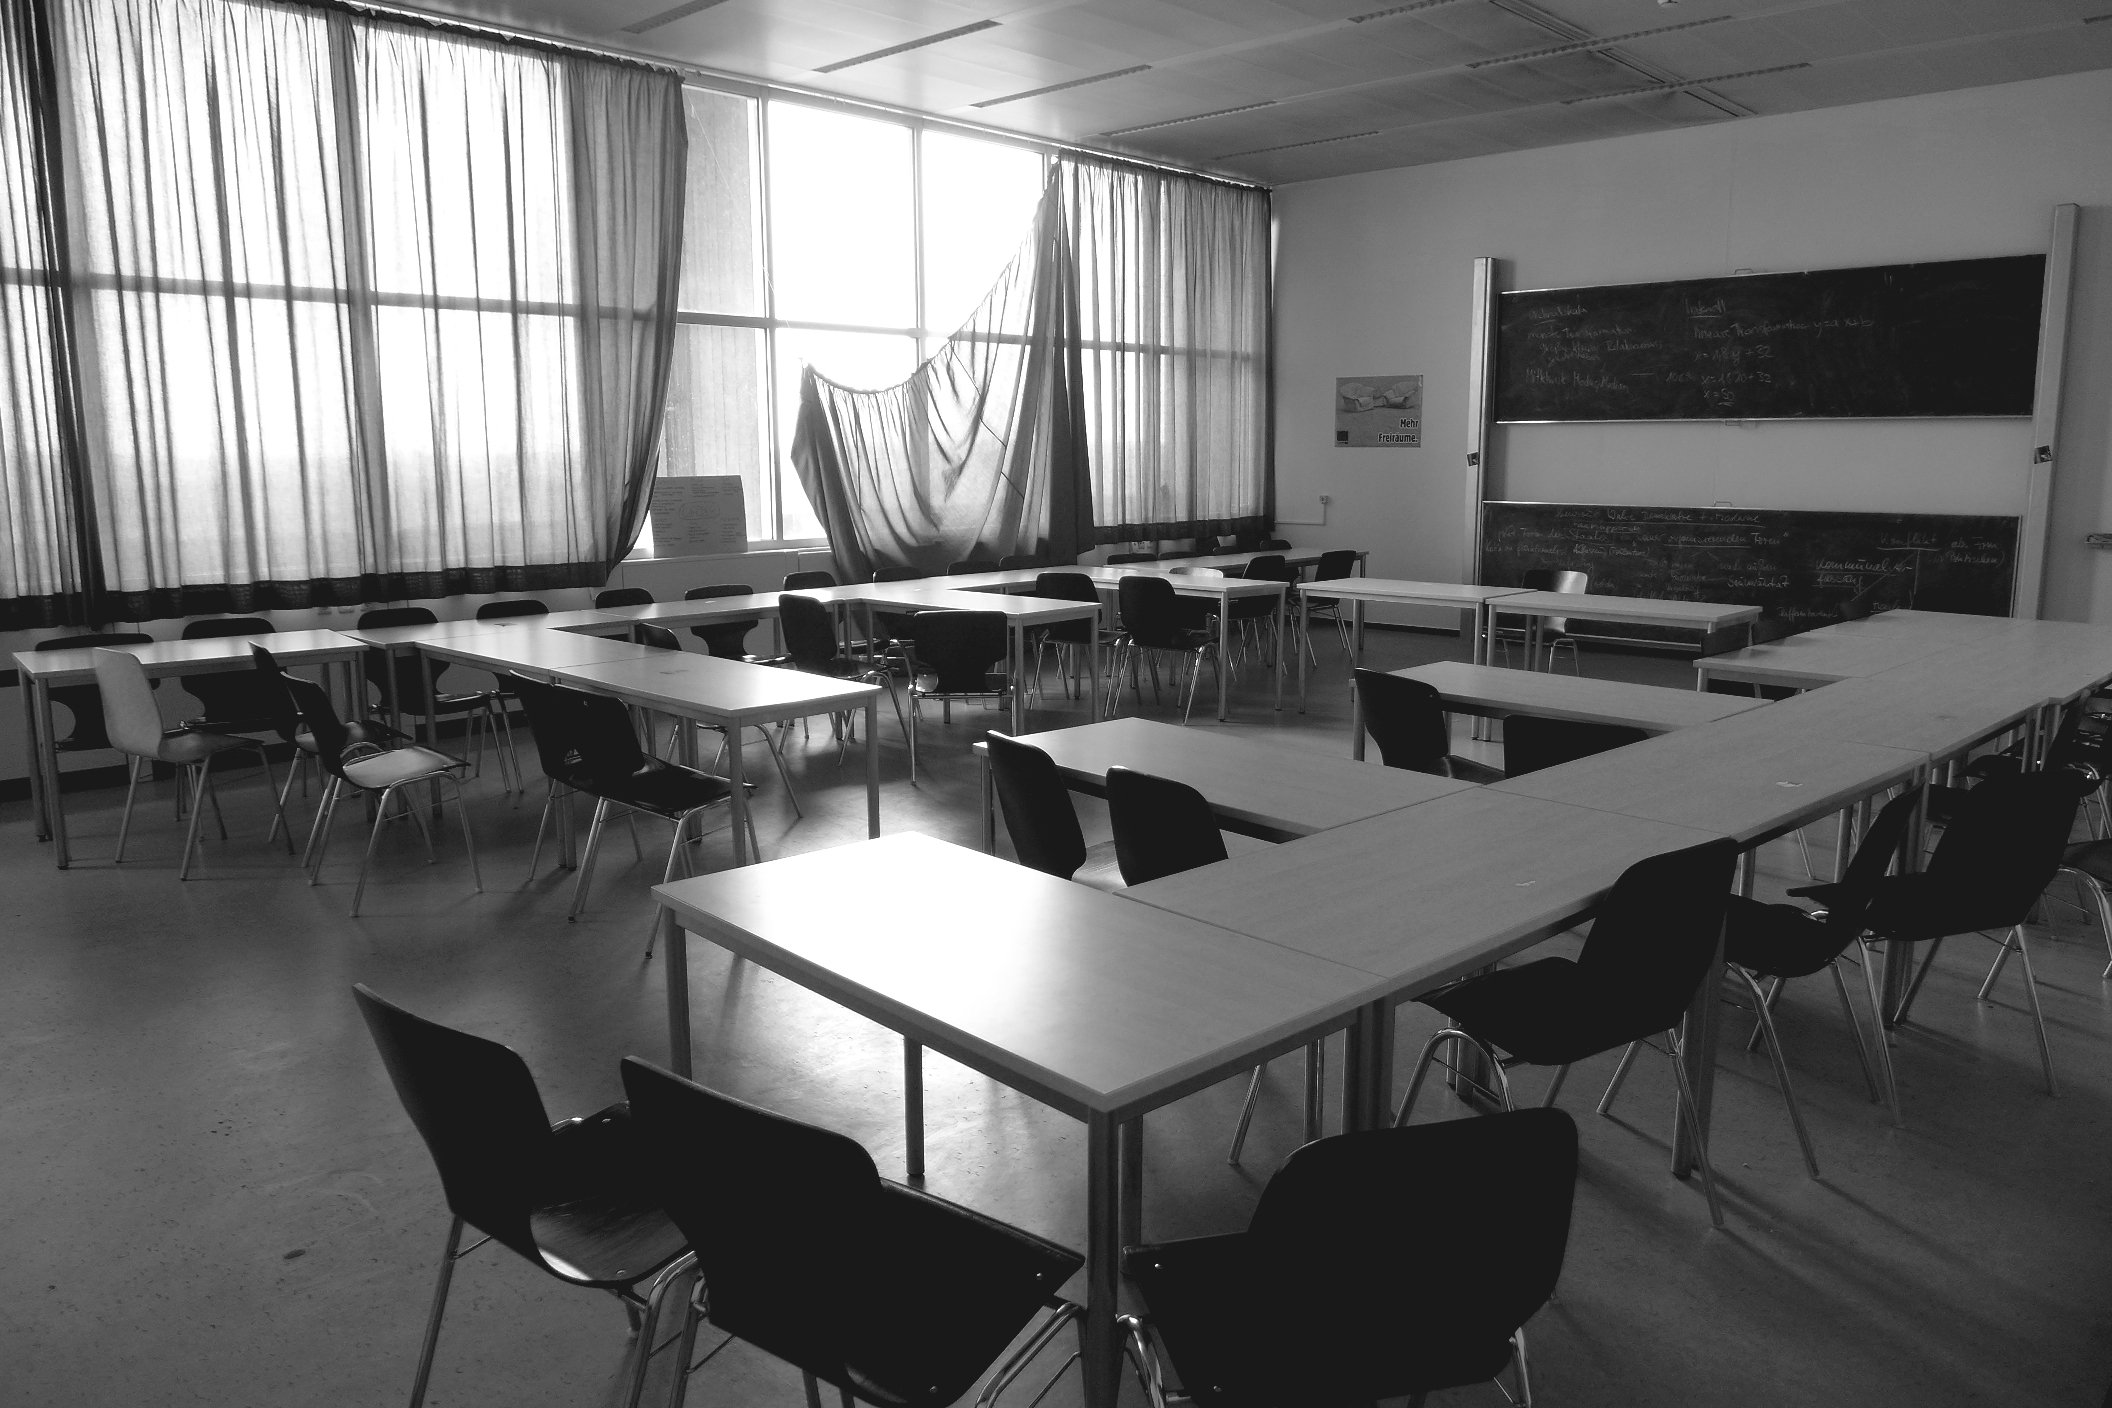
table, black and white, furniture, room, monochrome, classroom, interior design, bw, blackandwhite, blackwhite, design, university, alemania, allemagne, sw, schwarzweiss, schwarzweis, germania, schwarzweissfotografie, schwarzweisfotografie, afeturm, universityfrankfurt, universityoffrankfurt, afetower, universit t, universit tfrankfurt, monochrome photography, conference hall